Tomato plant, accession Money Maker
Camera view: horizontal (90 deg, fisheye); turntable rotation: 0 degrees
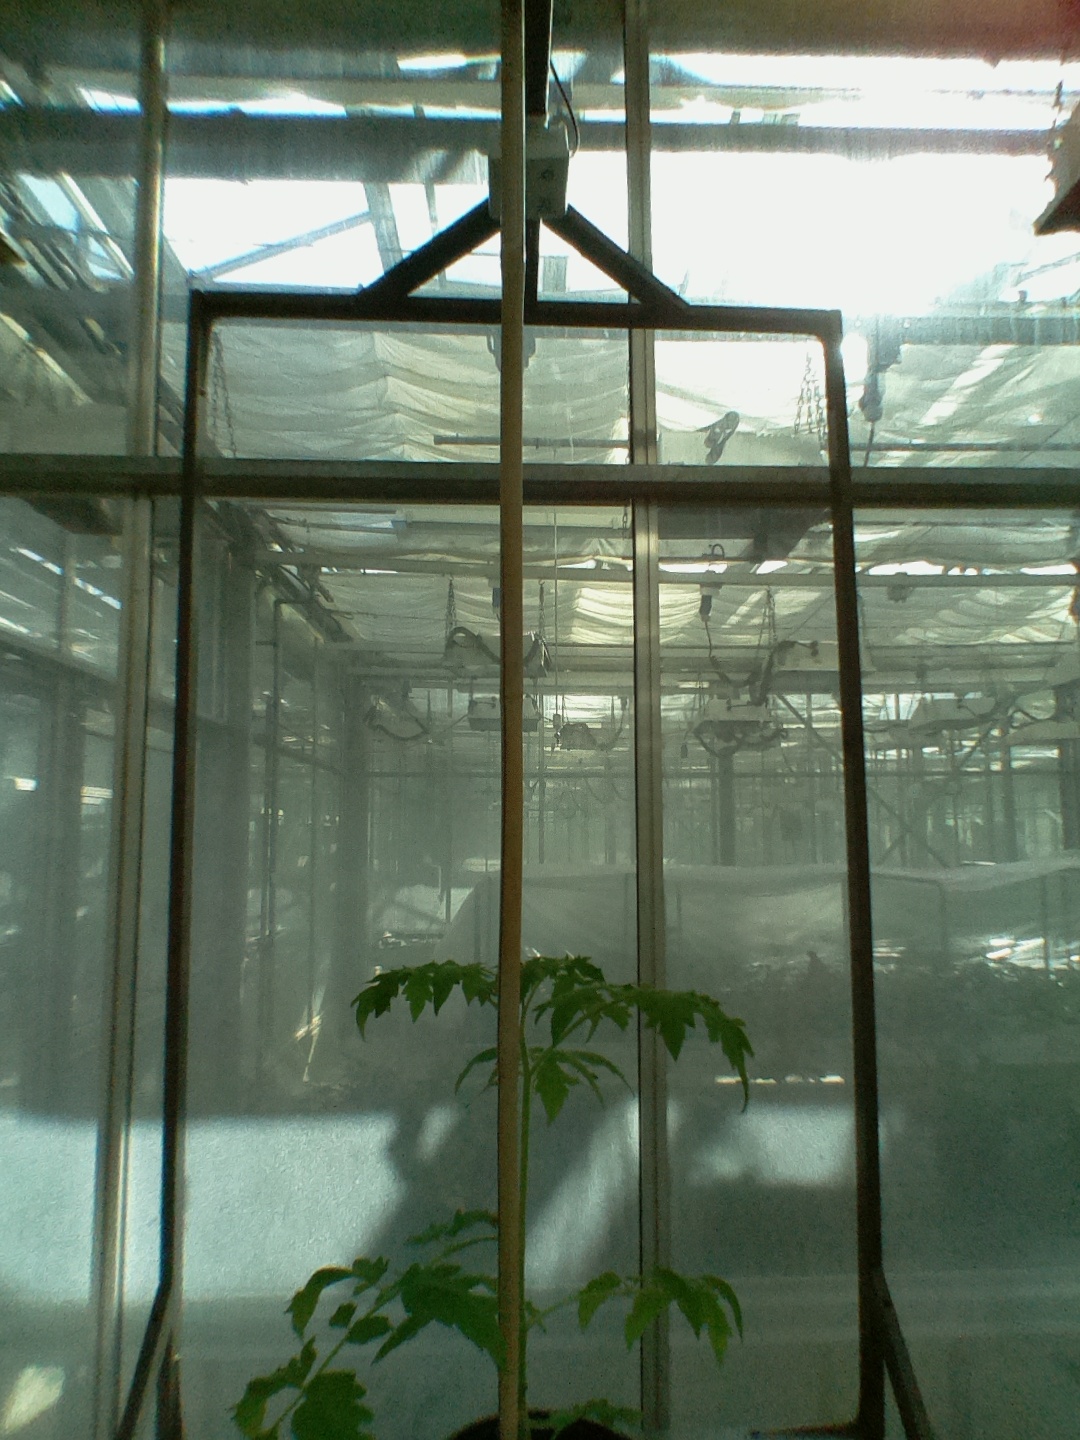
BBCH growth stage 15: 10 of true leaves visible